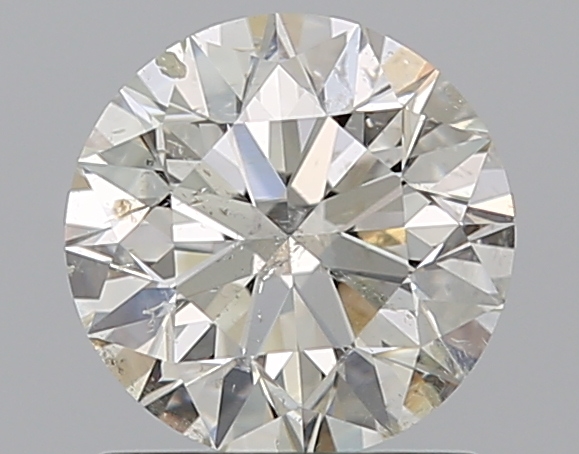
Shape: round
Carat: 1.01
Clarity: SI2
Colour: I
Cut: EX
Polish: EX
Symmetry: EX
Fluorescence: N
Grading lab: IGI
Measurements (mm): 6.41 x 6.33 x 4